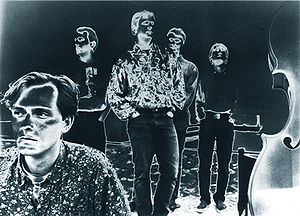
Playhouse
Playhouse på Bellevue strand, efteråret 1995
Foto jeg har taget af bandet Playhouse på Bellevue strand i efteråret 1995. Kan frit benyttes.
Playhouse er et dansk indierock band, der bl.a. ofte spillede i det oprindelige Musikcafe'n i Huset i Magstræde og på københavnske spillesteder som Stengade 30, Rust, Studenterhuset etc.